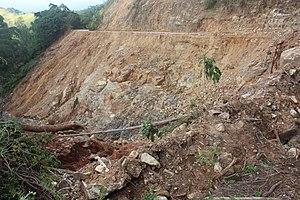
Le cyclone Idai est la onzième dépression tropicale à se former lors de la saison cyclonique 2018-2019 dans l'océan Indien sud-ouest, la dixième à devenir une tempête tropicale et le septième système à atteindre le stade de cyclone tropical intense. Il est né d'une dépression tropicale qui s'est formée le 4 mars 2019 au large de la côte est du Mozambique, est ensuite entré dans les terres, causant des inondations, avant de retourner le 9 mars vers le canal du Mozambique où elle a atteint le statut de cyclone tropical intense le 11 mars et frôler la côte ouest de Madagascar. Se tournant ensuite vers le sud-ouest, Idai se dirigea vers le sud du Mozambique et atteignit son intensité maximale le 14 mars avec des vents soutenus maximums sur 10 minutes de 195 km/h, 205 km/h sur 1 minute, atteignant donc la catégorie 3 sur l'échelle de Saffir - Simpson et une pression centrale minimale de 940 hPa. Le jour suivant, le système frappait Beira après voir légèrement faibli. Son parcours subséquent dans les terres laissa des pluies torrentielles alors qu'elle devenait post-tropicale le 16 mars pour se dissiper le 21 mars.
Chimanimani est une ville du Zimbabwe fondée en 1892.